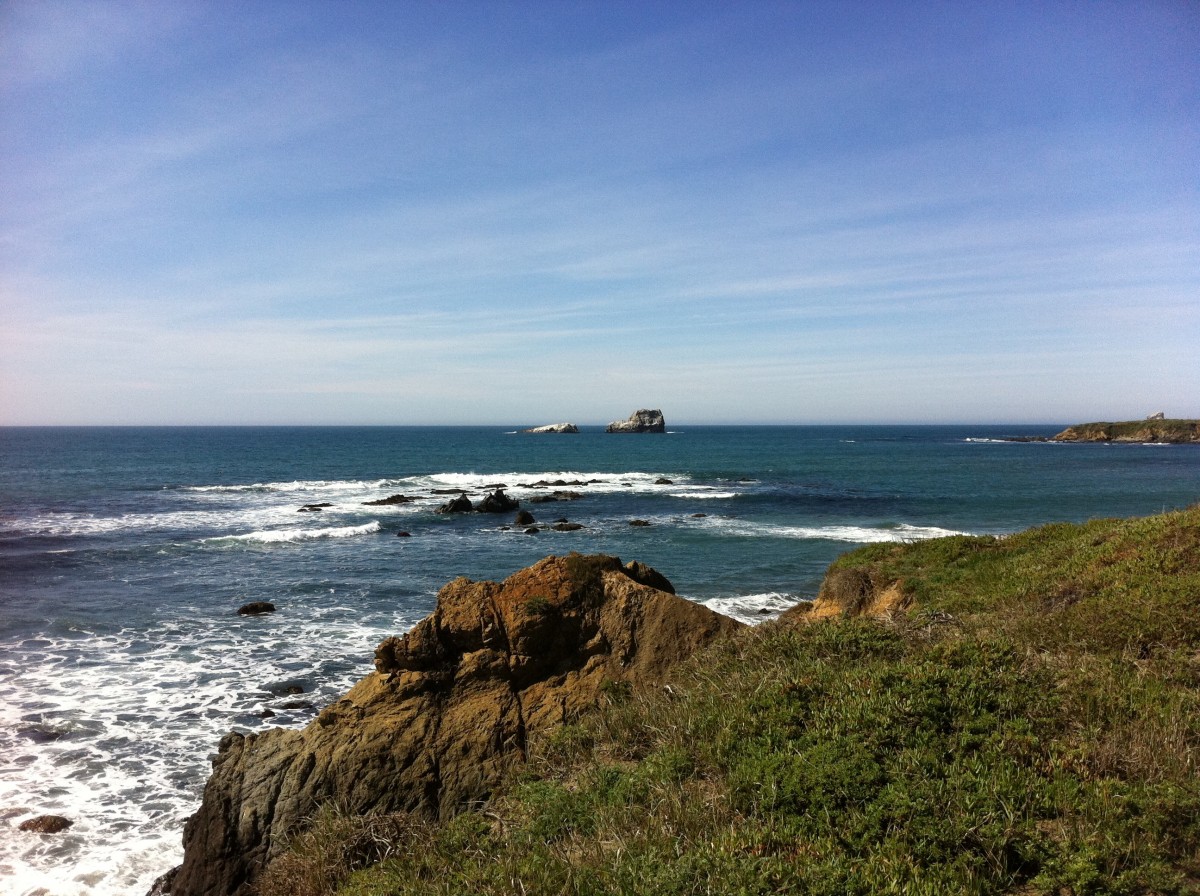
Tags: sea, coast, sand, rock, ocean, horizon, shore, vacation, cliff, cove, tower, bay, terrain, body of water, headland, cape